Levon (song)

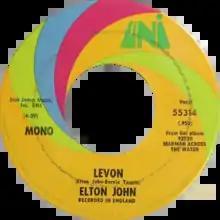
Side A of original 1971 US single

"Levon" is a song written by English musician Elton John and songwriter Bernie Taupin, and performed by John. It was recorded on 27 February 1971, and was released on John's 1971 album, "Madman Across the Water". Backing vocals are provided by Tony Burrows. Paul Buckmaster wrote the orchestral arrangements and conducted the orchestra.